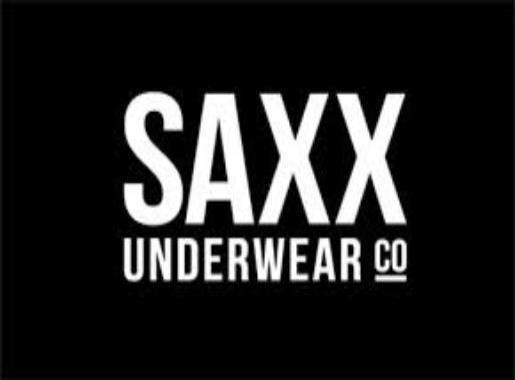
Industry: Clothes